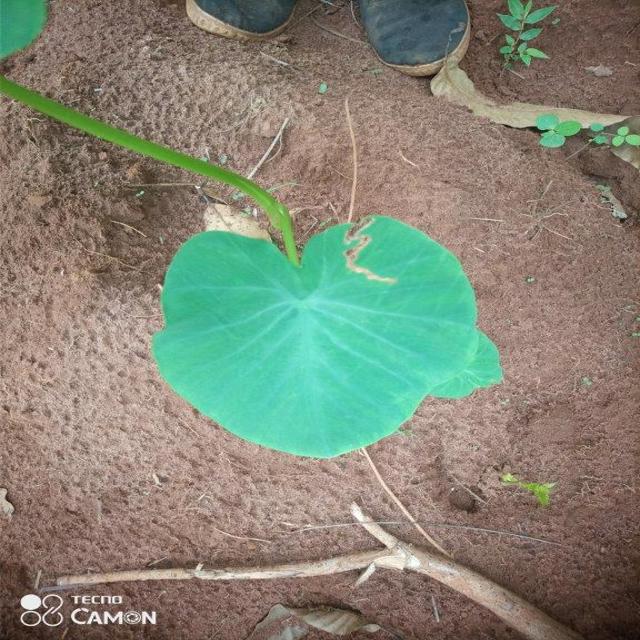
Label: Healthy